The Albany Shantymen

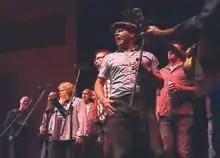
The Albany Shantymen performing in 2020

The Albany Shantymen are an Australian vocal group from Albany, Western Australia.